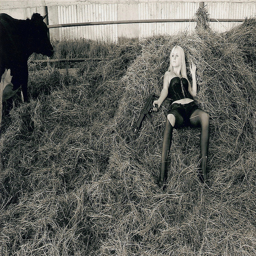
A beautiful young woman laying erotically on a pile of hay.
a person playing on hay with a gun
A woman sitting in hay with a cow
A girl is lying in a pile of hay holding a gun.
Woman pose with gun in hay pile next to a cow